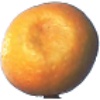
Label: Kumquats 1